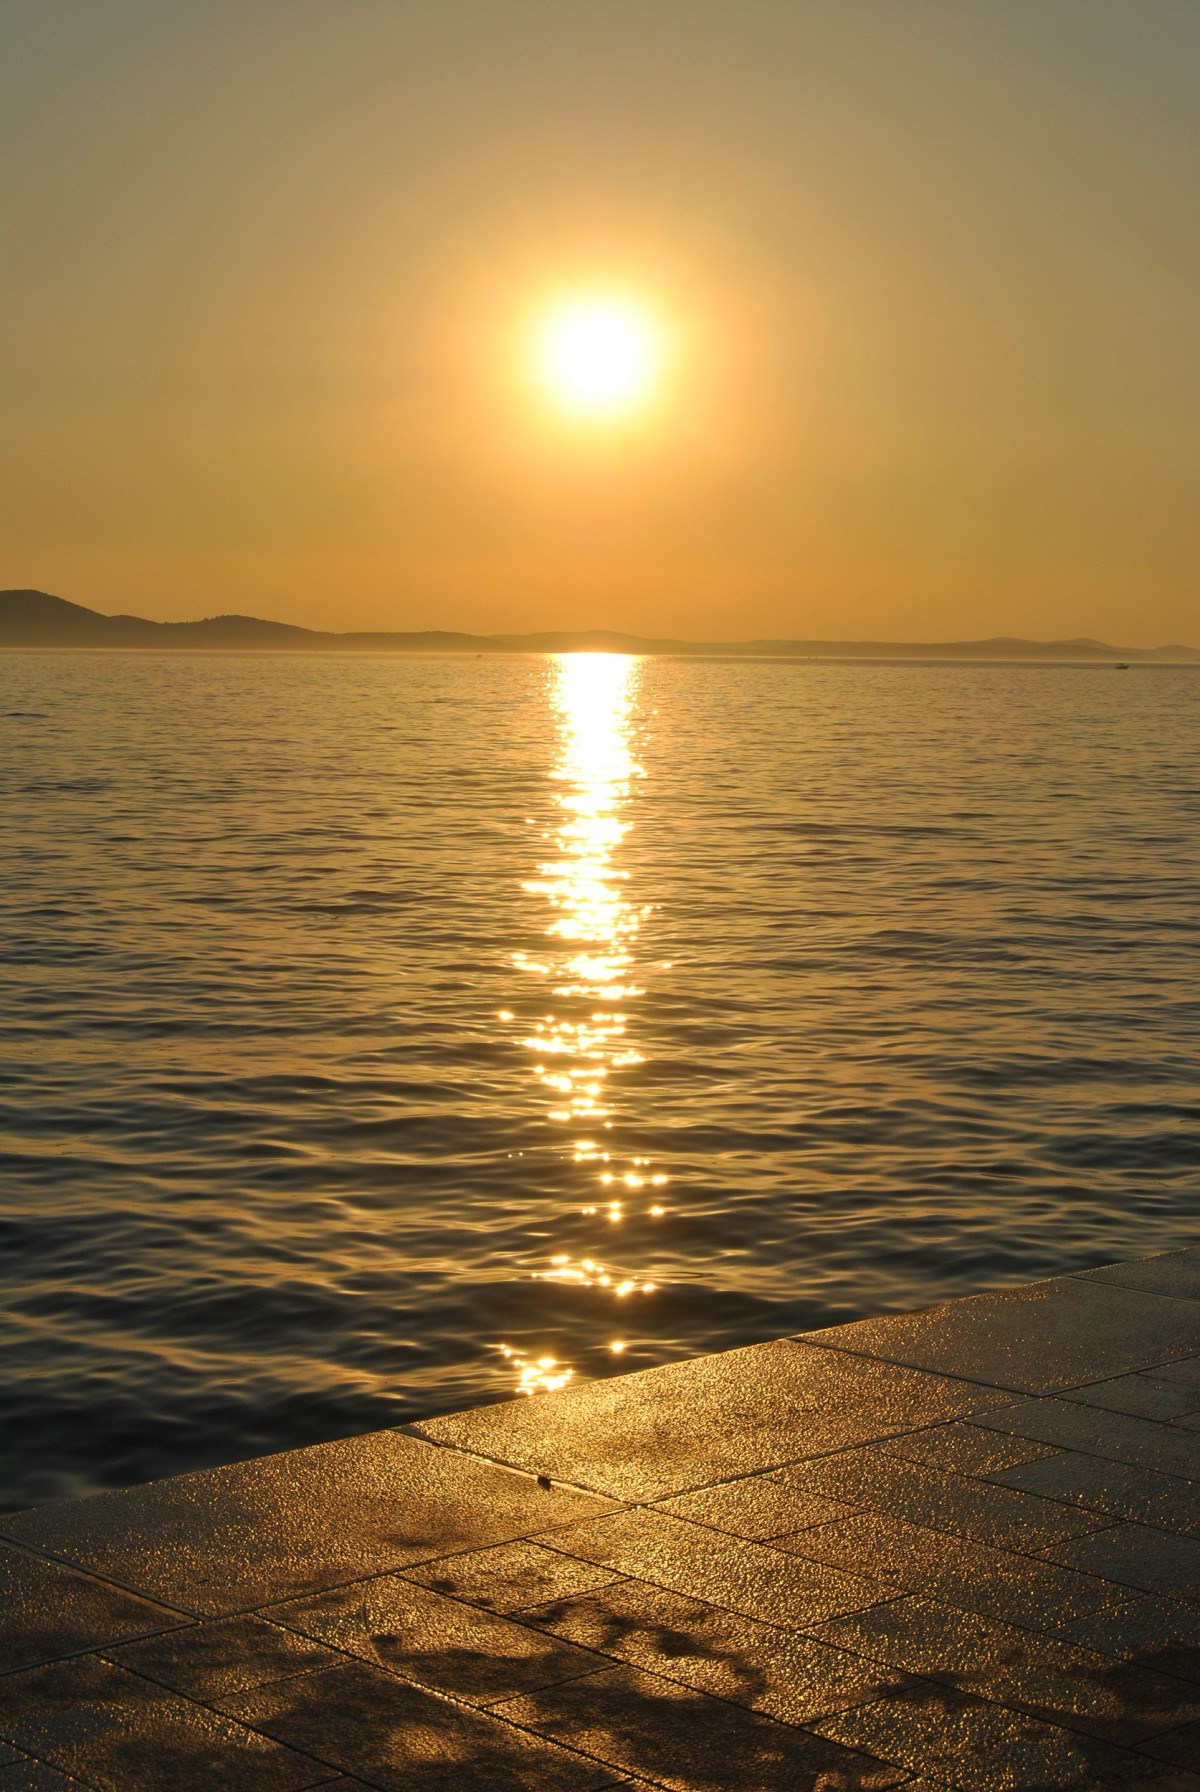
Tags: sea, coast, sand, ocean, horizon, sun, sunrise, sunset, sunlight, morning, shore, dawn, dusk, evening, reflection, body of water, afterglow